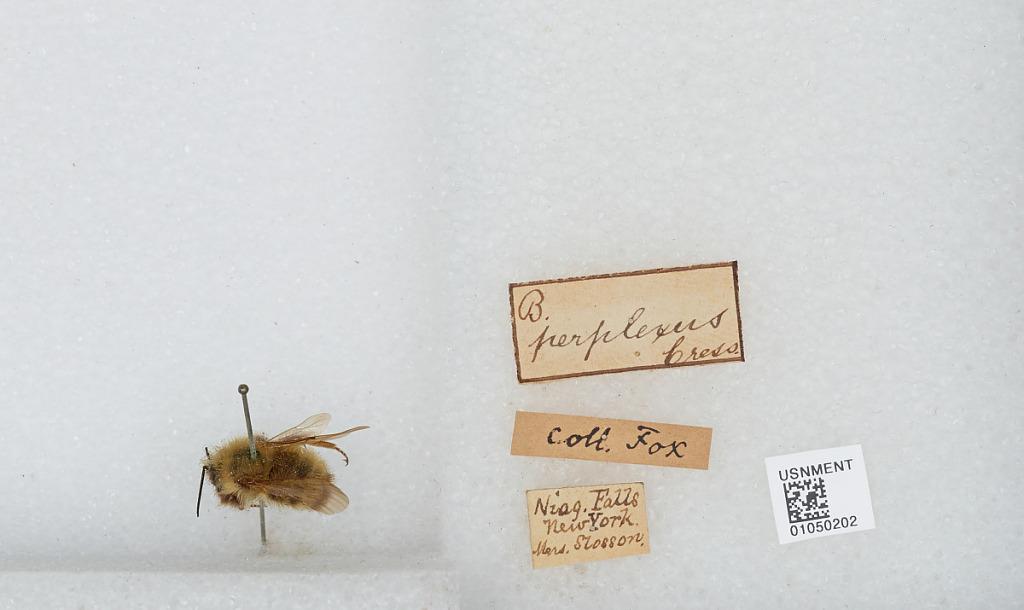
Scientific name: Bombus sp.
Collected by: Stosson
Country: United States
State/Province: New York
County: Niagara
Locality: Niagara Falls
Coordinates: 43.1, -79.02